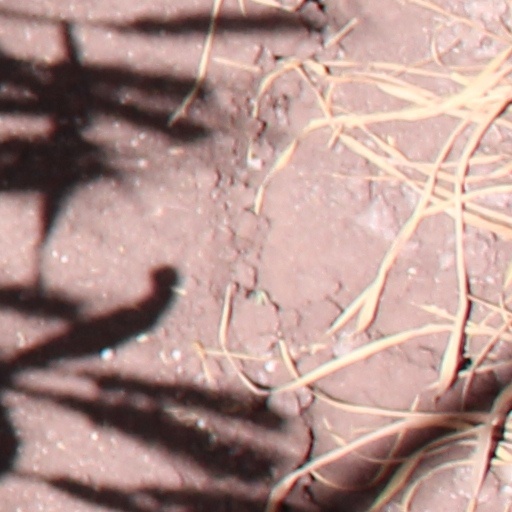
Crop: wheat